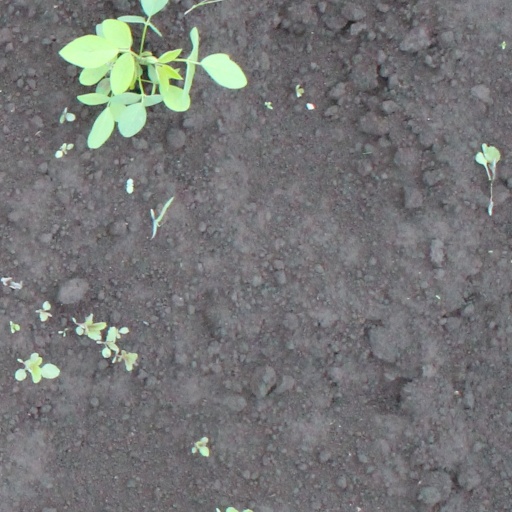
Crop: soybean